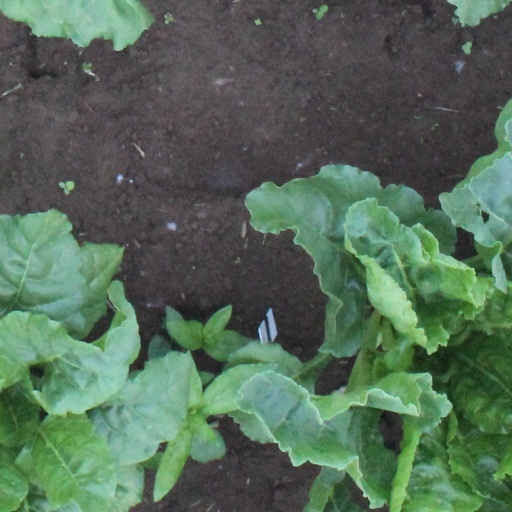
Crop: sugar beet